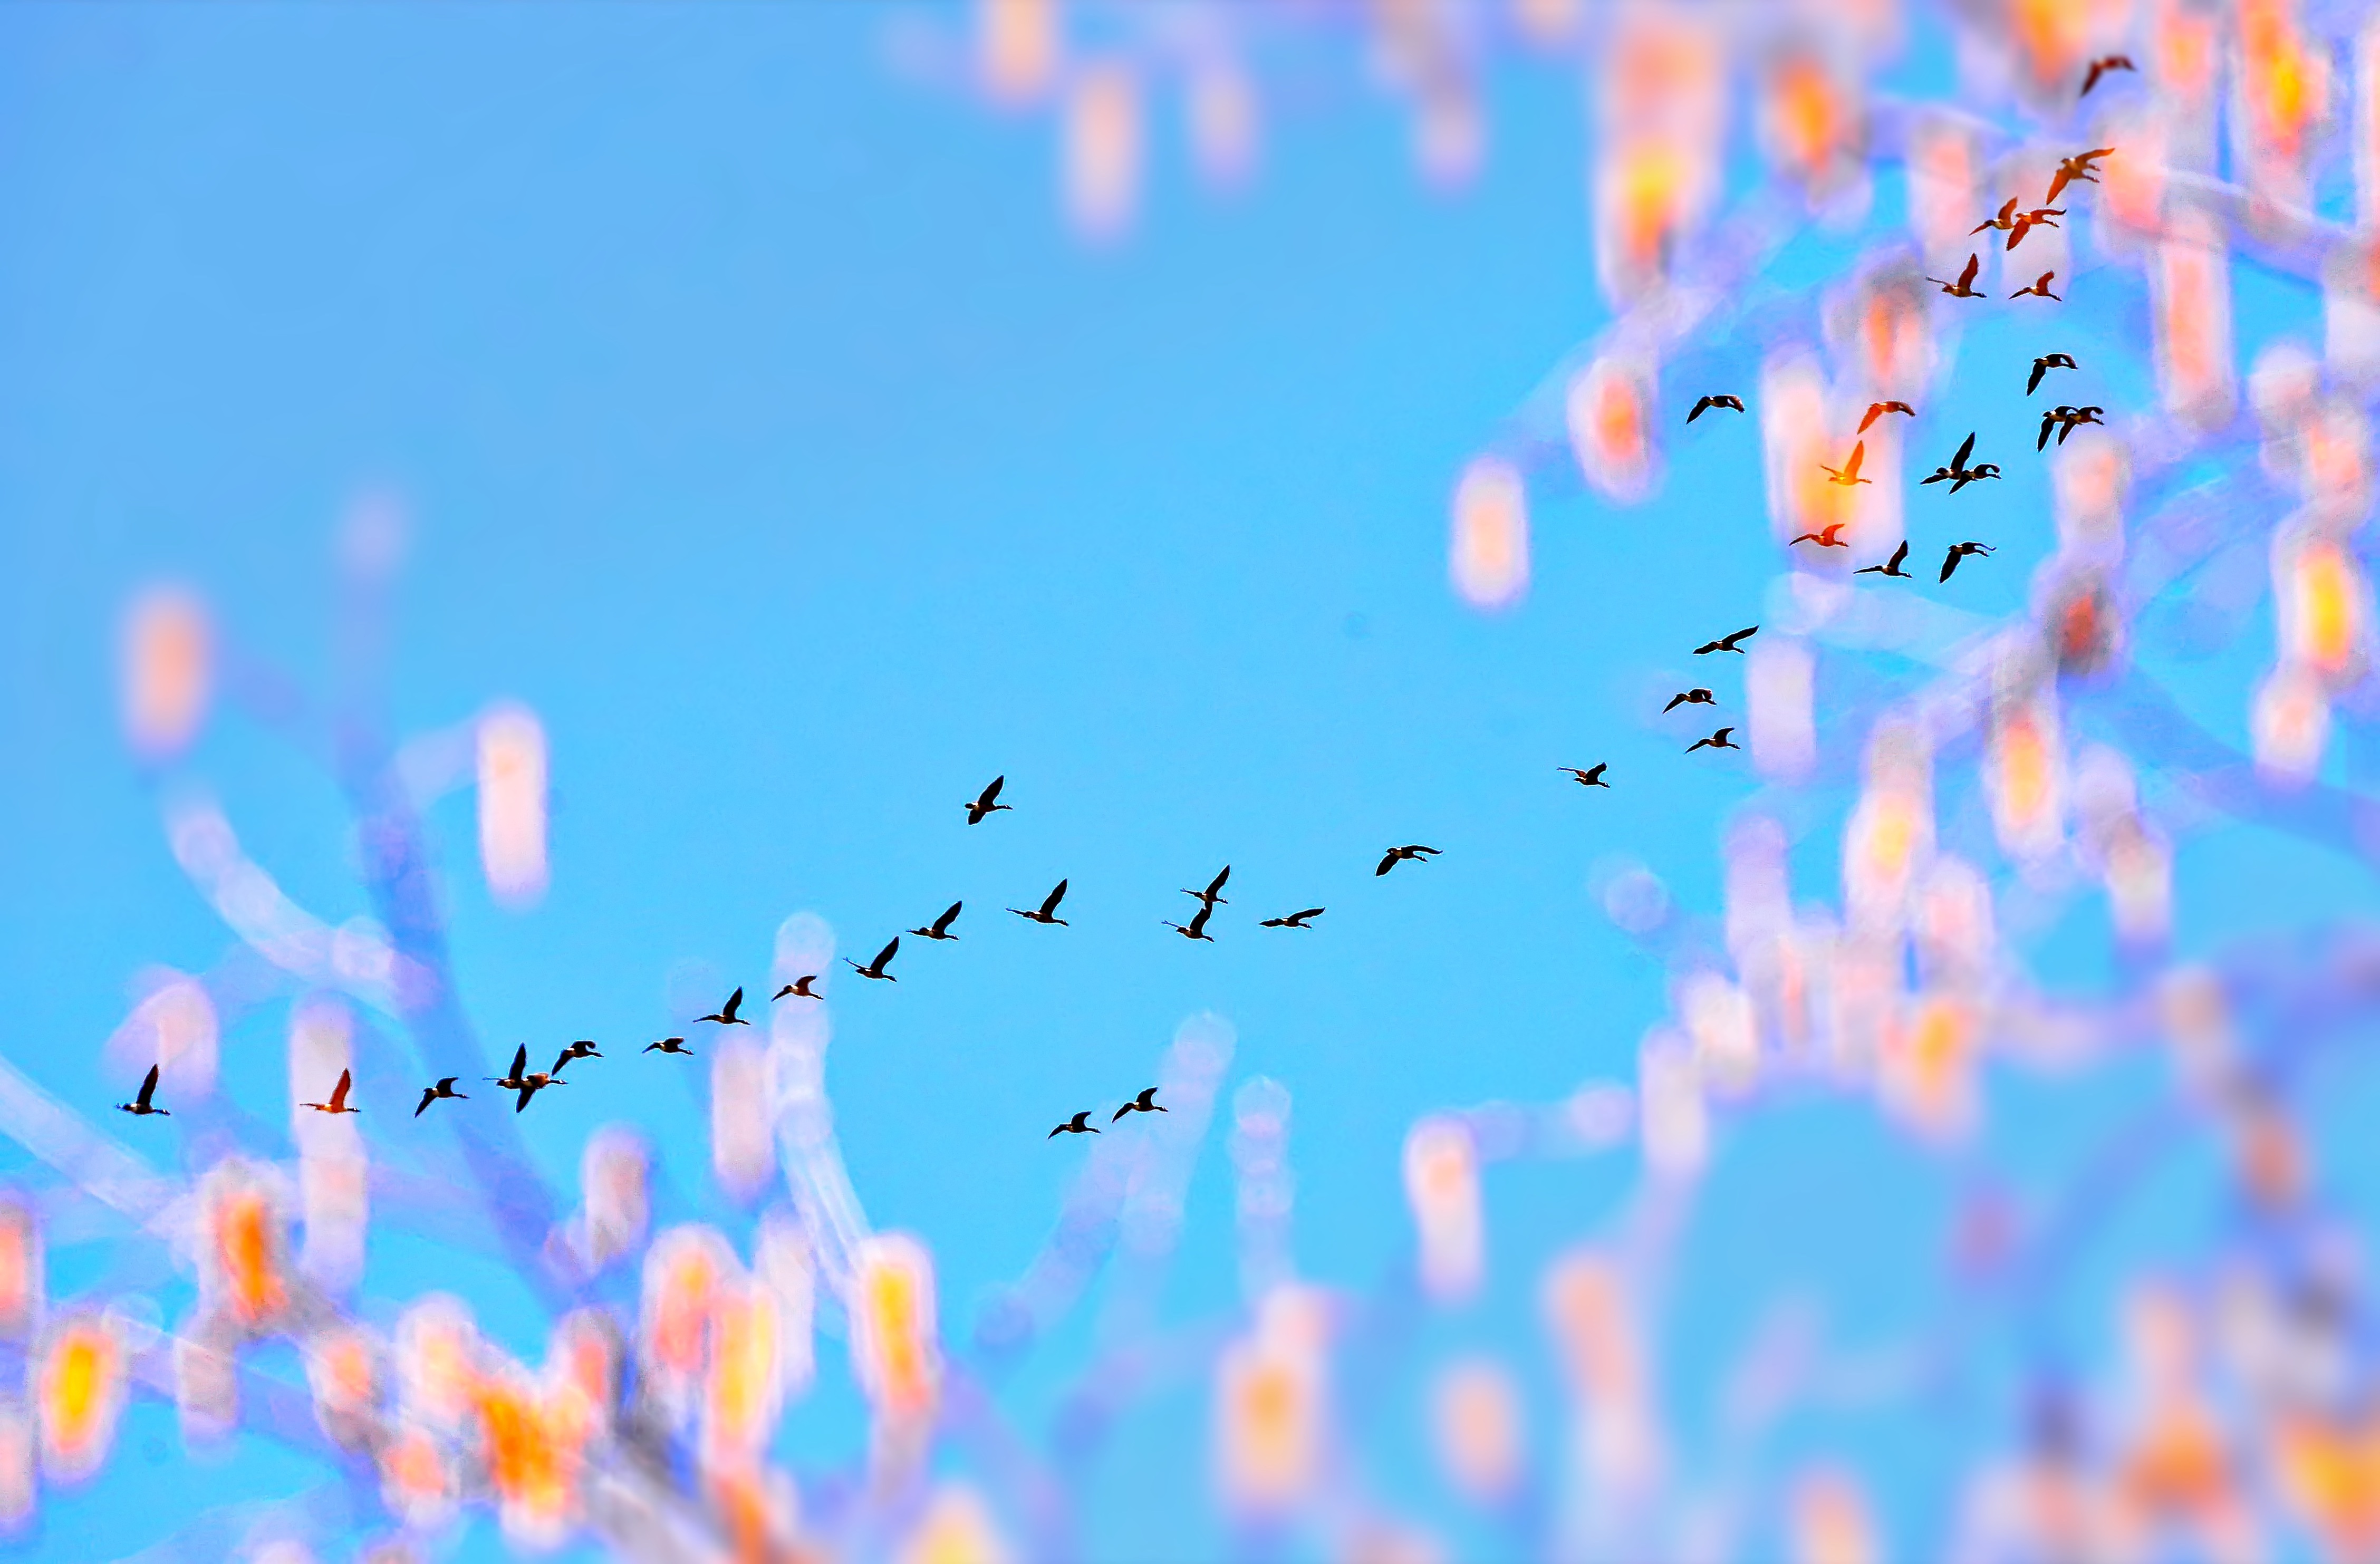
branch, blossom, bird, sky, sunlight, flower, flock, color, blue, sailboat, season, geese, quebec, bird migration, computer wallpaper, animal migration